Levee

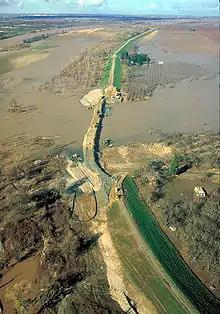
Broken levee on the Sacramento River

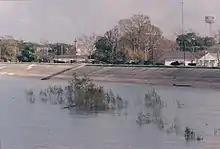
A levee keeps high water on the Mississippi River from flooding Gretna, Louisiana, in March 2005.

Prominent levee systems have been built along the Mississippi River and Sacramento River in the United States, and the Po, Rhine, Meuse River, Rhône, Loire, Vistula, the delta formed by the Rhine, Maas/Meuse and Scheldt in the Netherlands and the Danube in Europe. During the Chinese Warring States period, the Dujiangyan irrigation system was built by the Qin as a water conservation and flood control project. The system's infrastructure is located on the Min River, which is the longest tributary of the Yangtze River, in Sichuan, China.